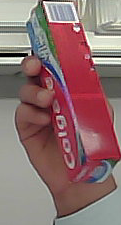
Product: colgate_toothpaste